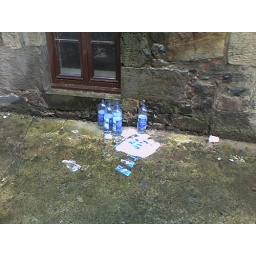
people in the office opposite us are using bottles to catch water from a srious overflow pipe leak. weird